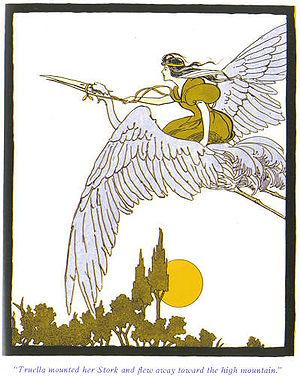
Lyman Frank Baum est un écrivain, un acteur et un réalisateur indépendant américain, plus connu comme créateur, avec l'illustrateur William Wallace Denslow, d'un des livres pour enfants les plus populaires aux États-Unis : Le Magicien d'Oz. Il écrivit treize suites, neuf autres romans sur la Fantasy, et fit de nombreux efforts pour porter son travail à l'écran.